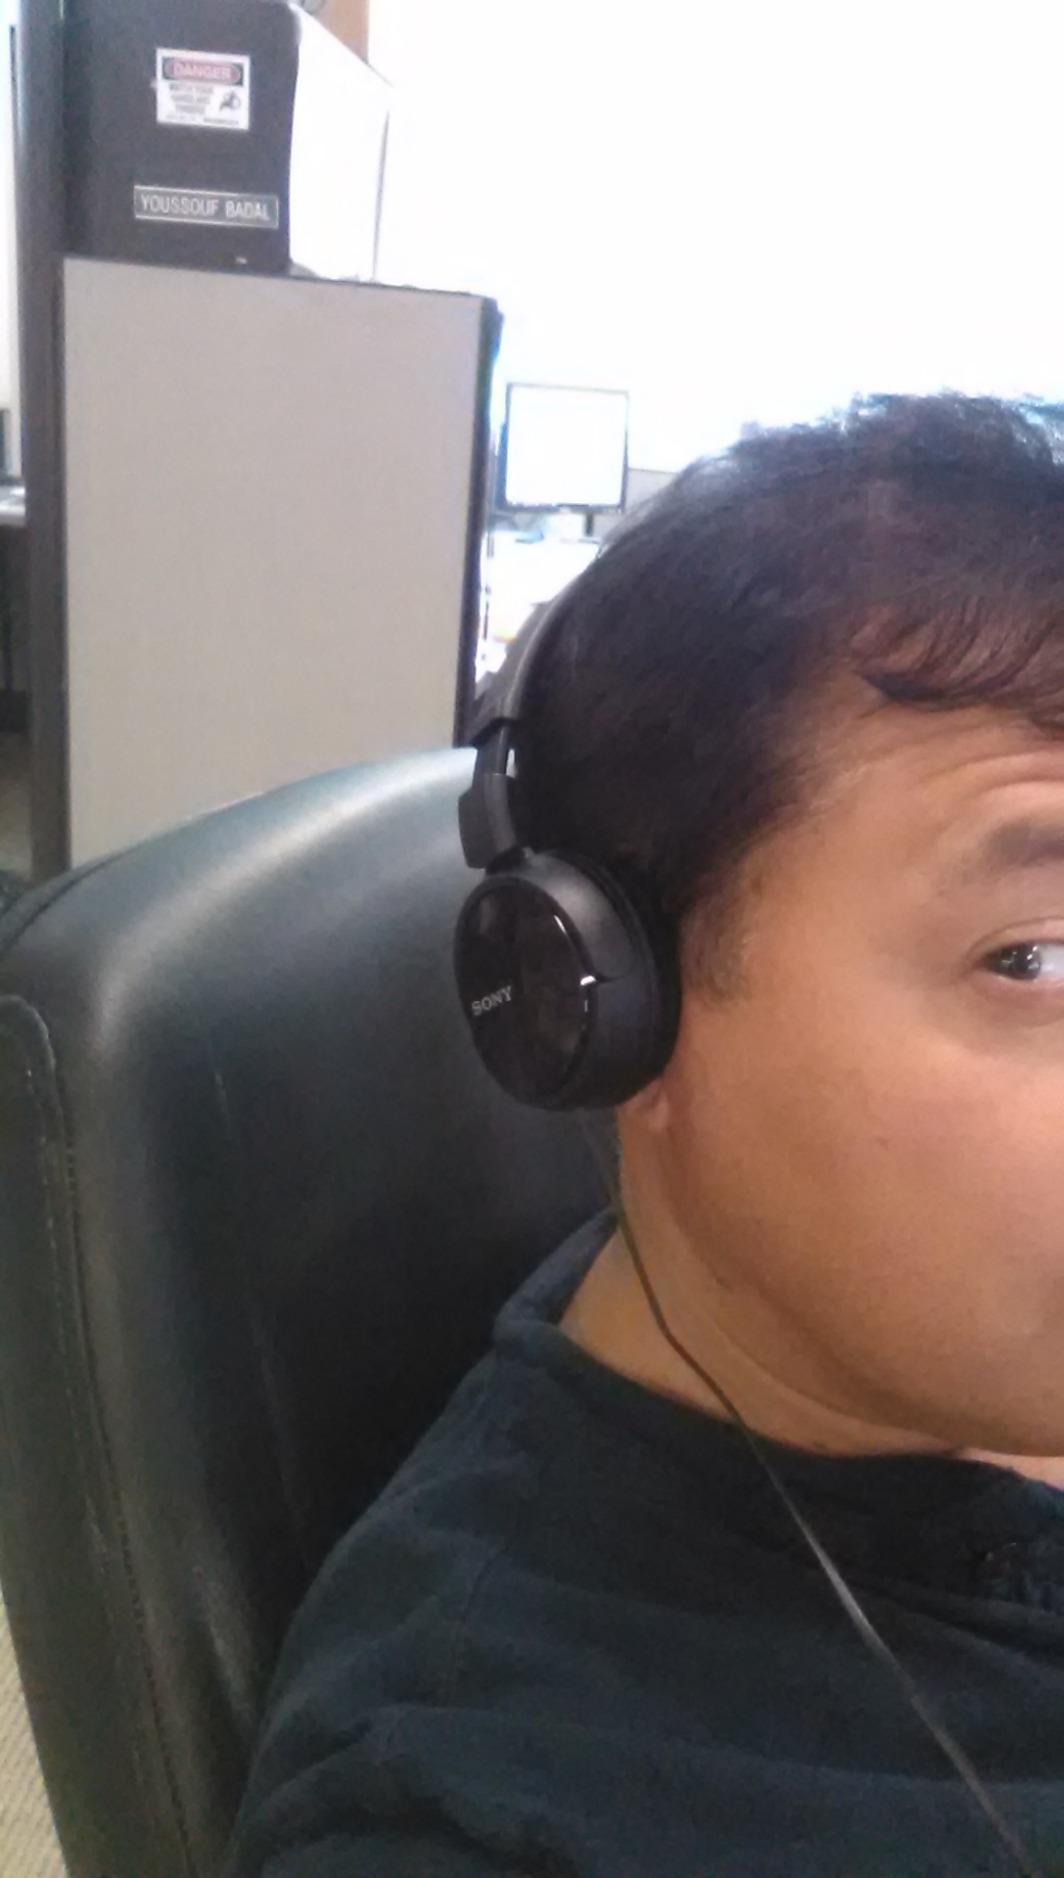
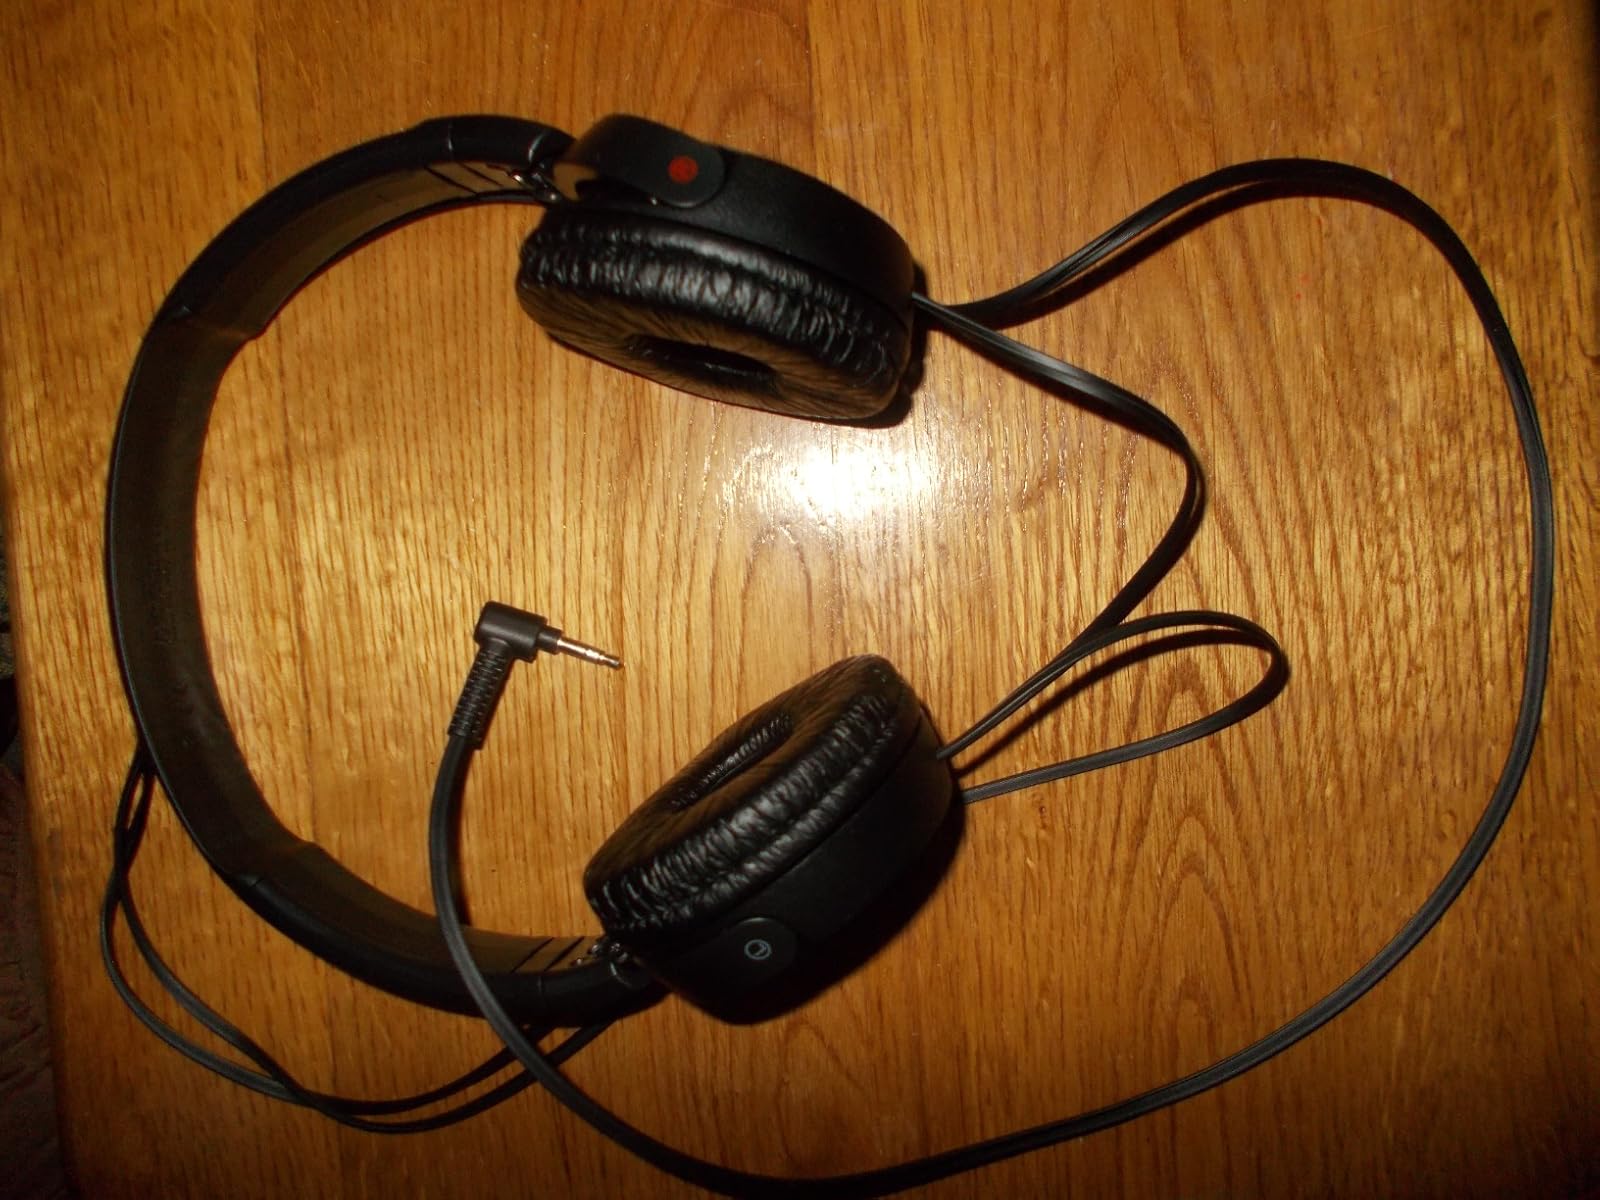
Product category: headphones
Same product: yes